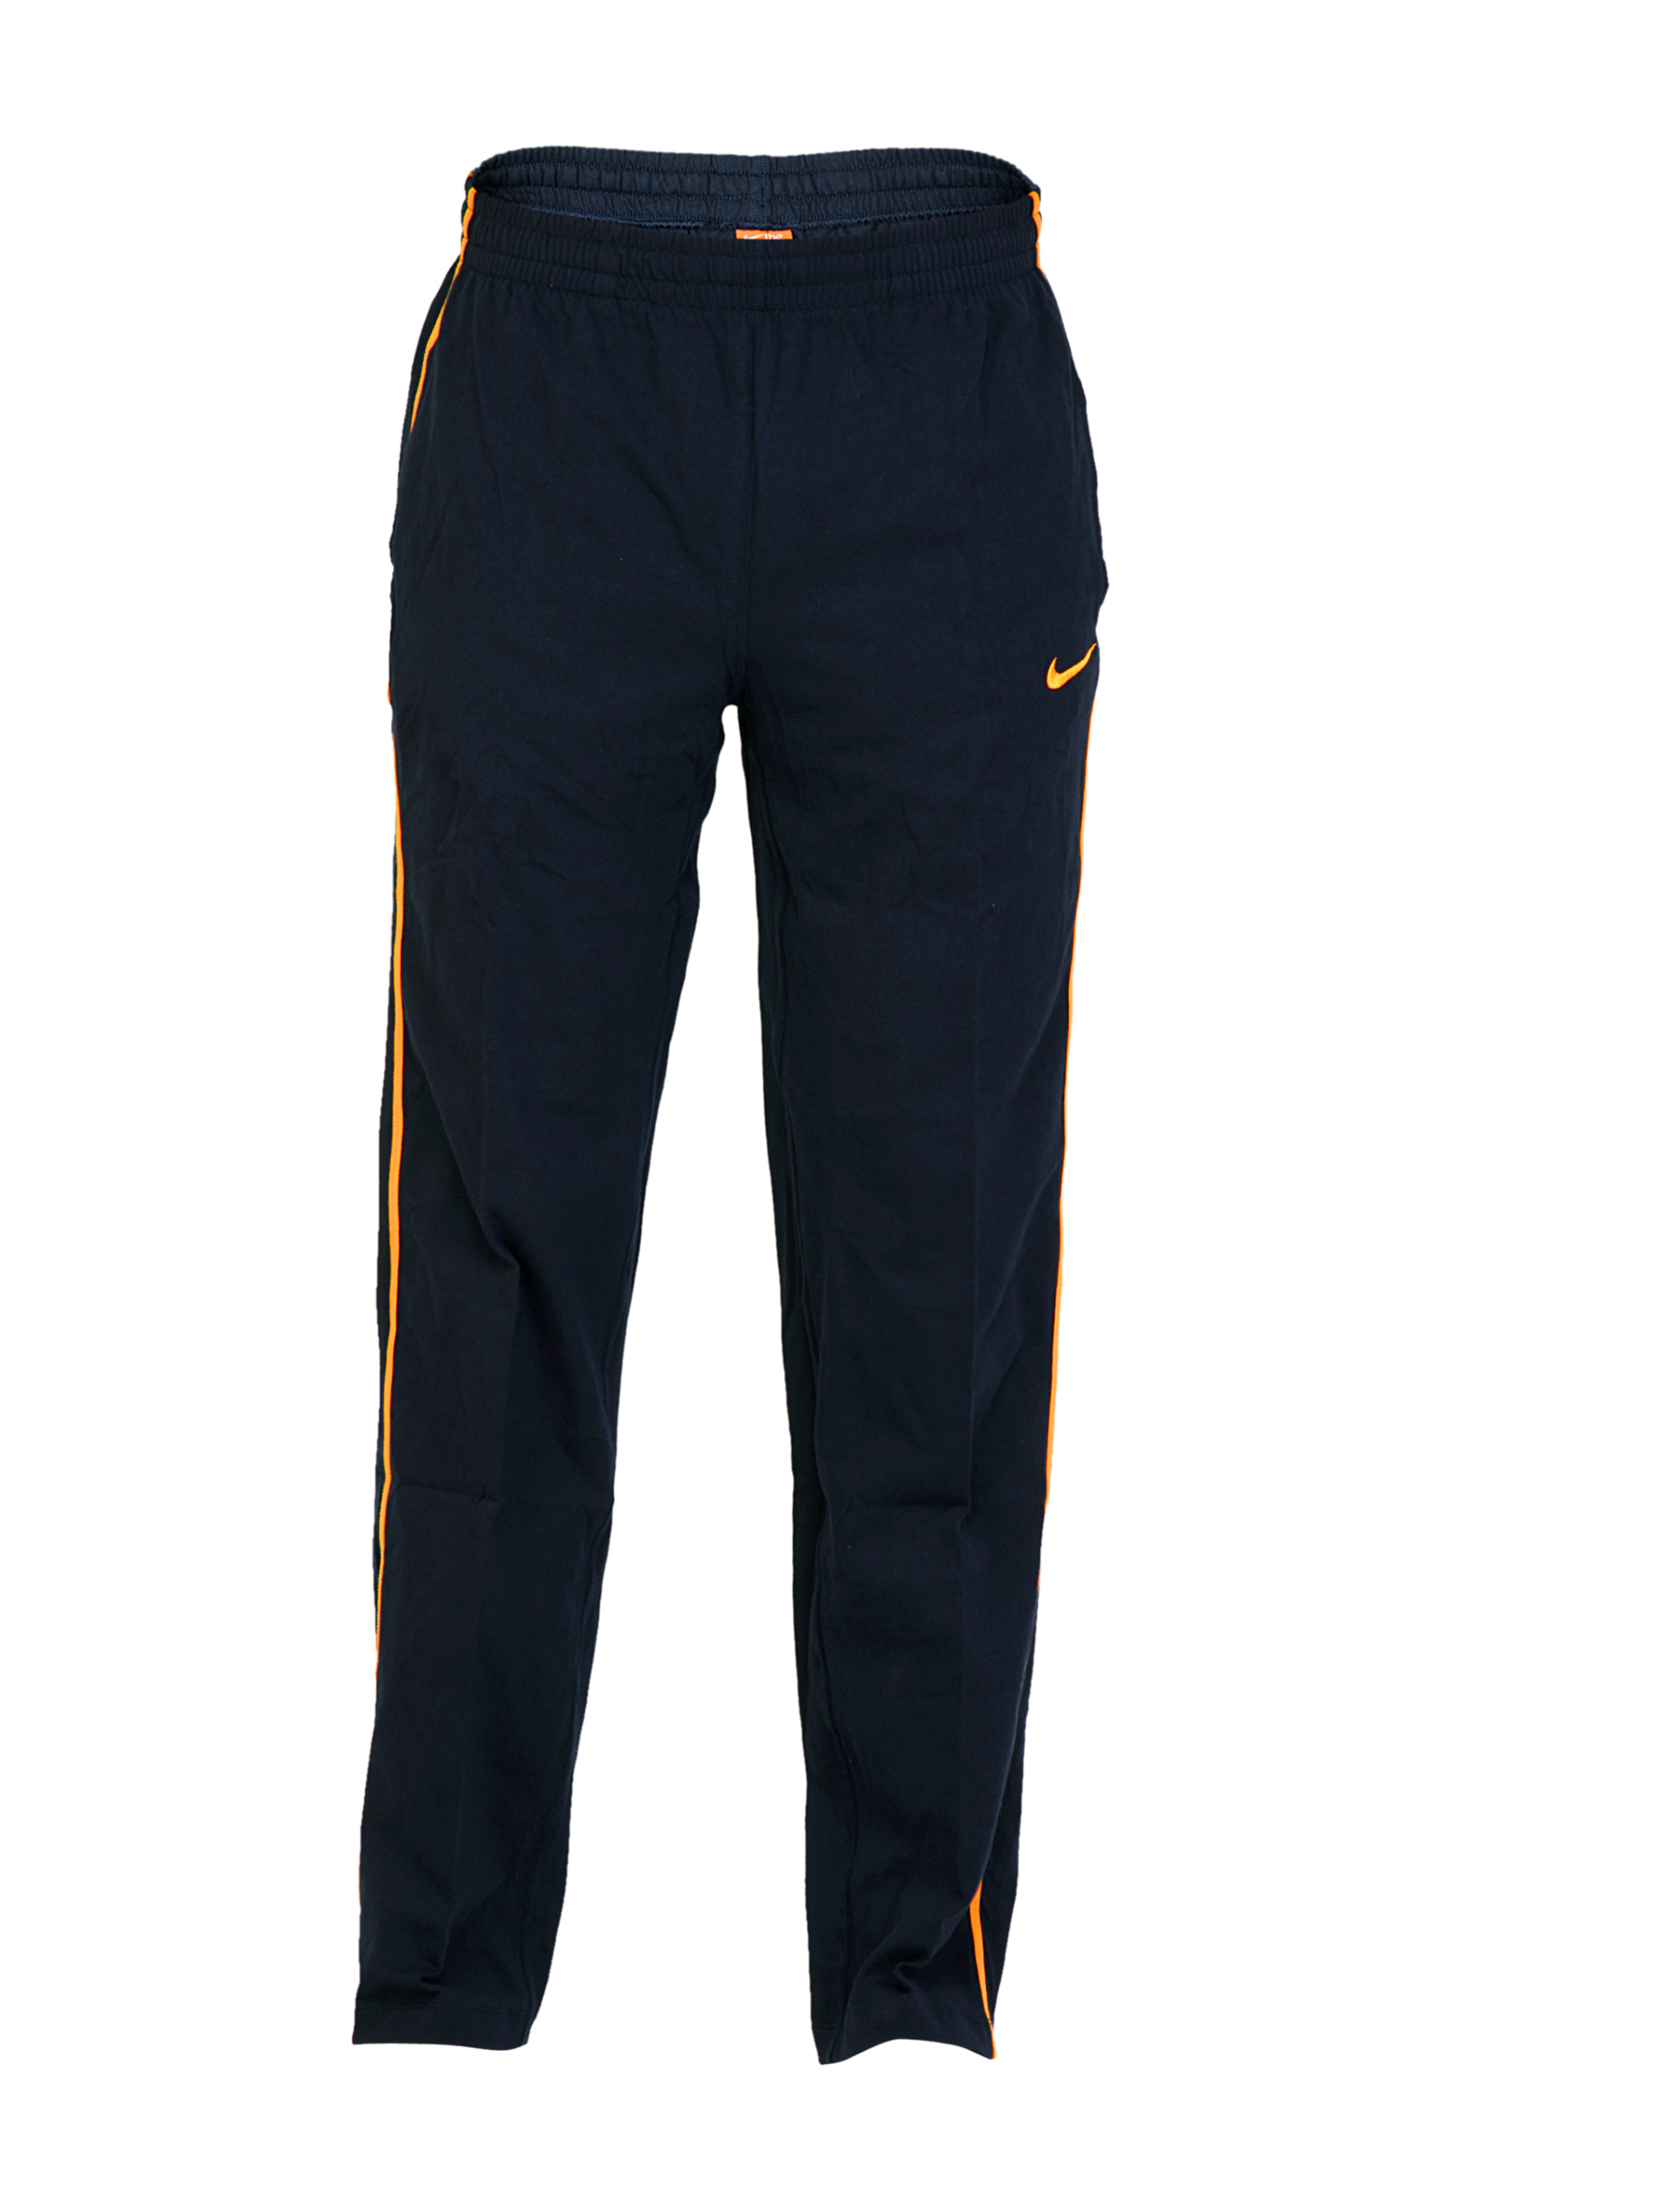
Nike Men Casual Navy Blue Track Pants
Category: Apparel / Bottomwear / Track Pants
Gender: Men
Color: Navy Blue
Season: Fall 2011
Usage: Casual